Kōya Station (Chiba)

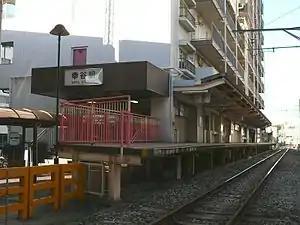
Kōya Station

is a passenger railway station located in the city of Matsudo, Chiba Prefecture, Japan operated by the private railway operator Ryūtetsu. It is numbered station RN2.